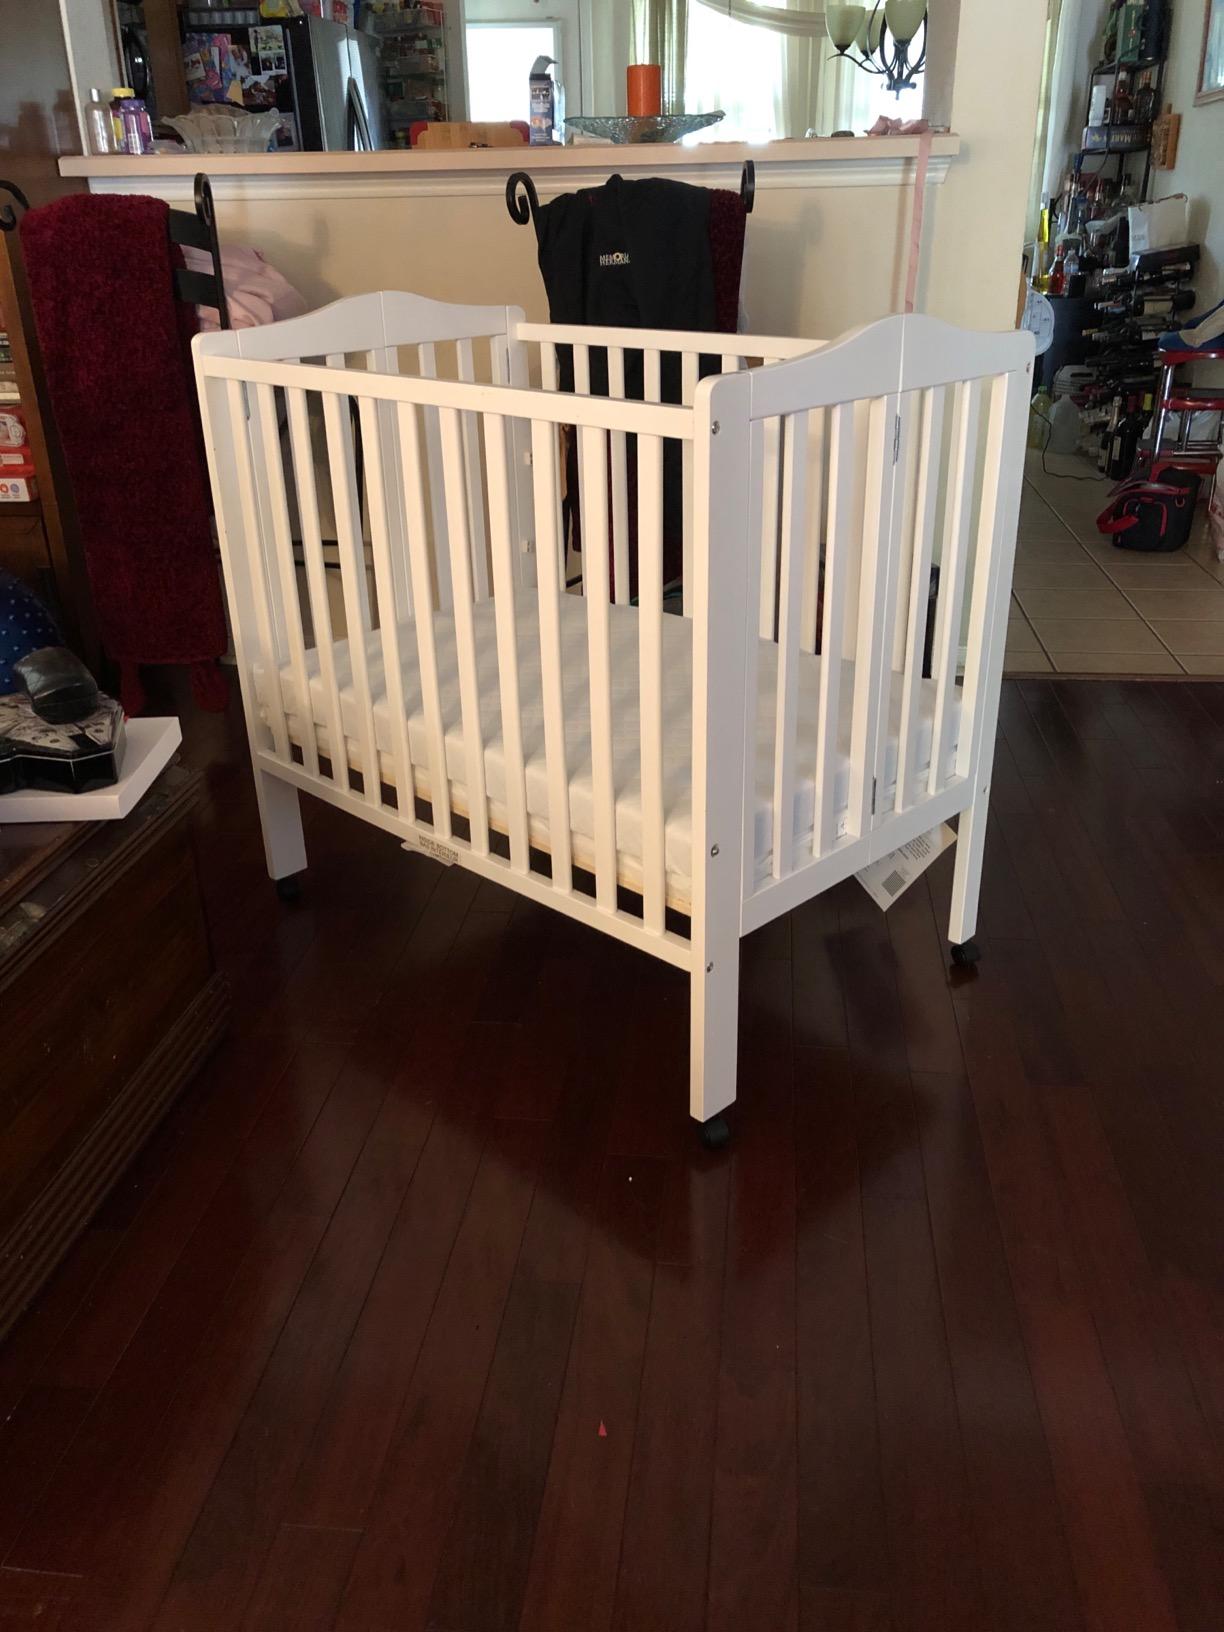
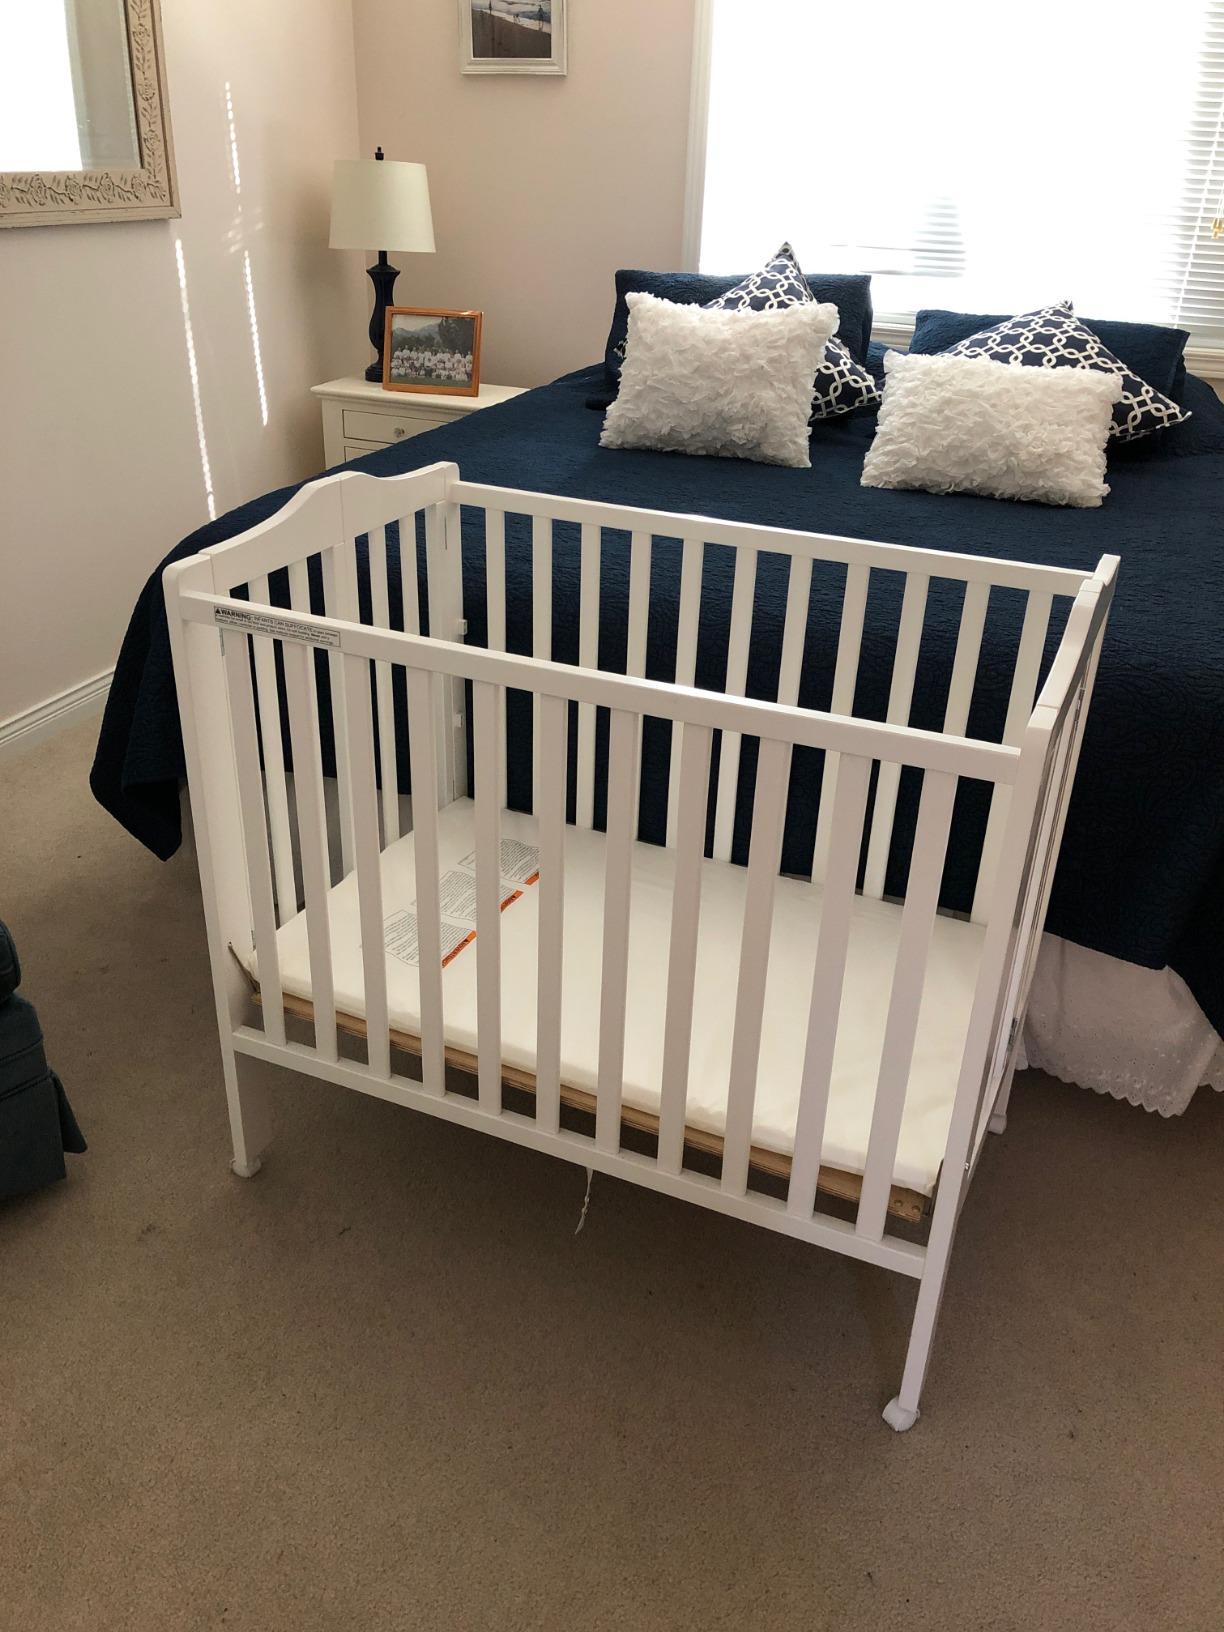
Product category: products_crib
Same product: yes